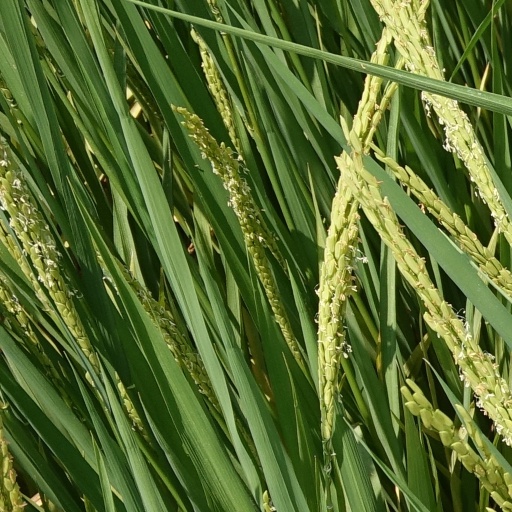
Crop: rice